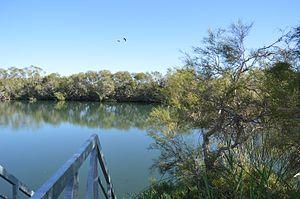
Le parc national Witjira est situé à 987 km au nord d'Adélaïde, capitale de l'Australie-Méridionale. Il est situé dans le désert de Simpson et une des principales curiosités du parc sont les sources artésiennes Dalhousie.